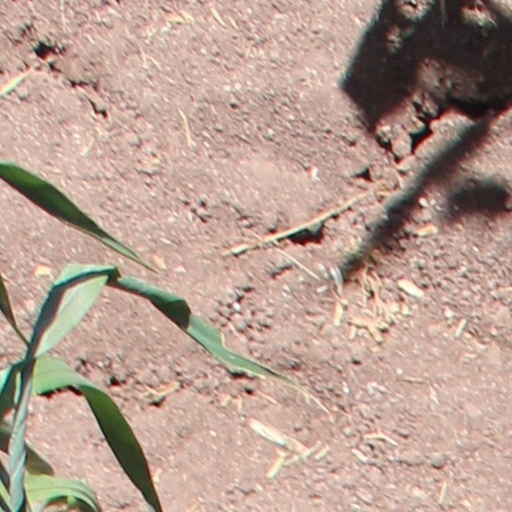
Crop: wheat